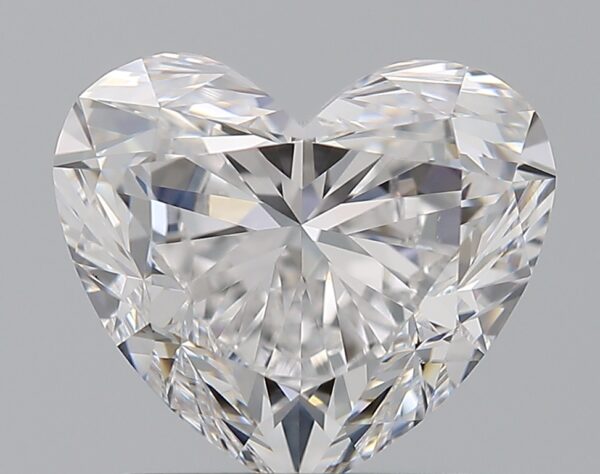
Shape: heart
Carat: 1.7
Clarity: VVS2
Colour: D
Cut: EX
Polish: EX
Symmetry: EX
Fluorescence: ST
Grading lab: GIA
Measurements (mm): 7.08 x 8.14 x 4.73